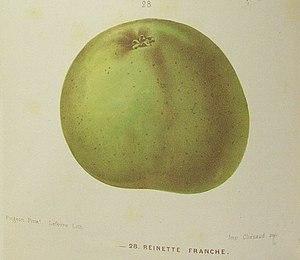
Reinette Franche
La Reinette Franche est une variété de pomme ancienne apparue vers 1500 en Normandie.